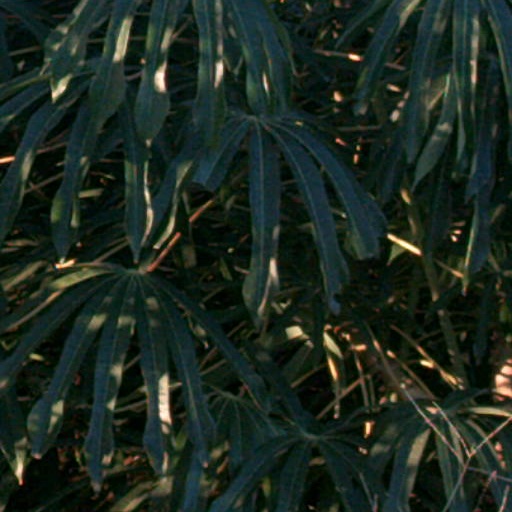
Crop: cassava